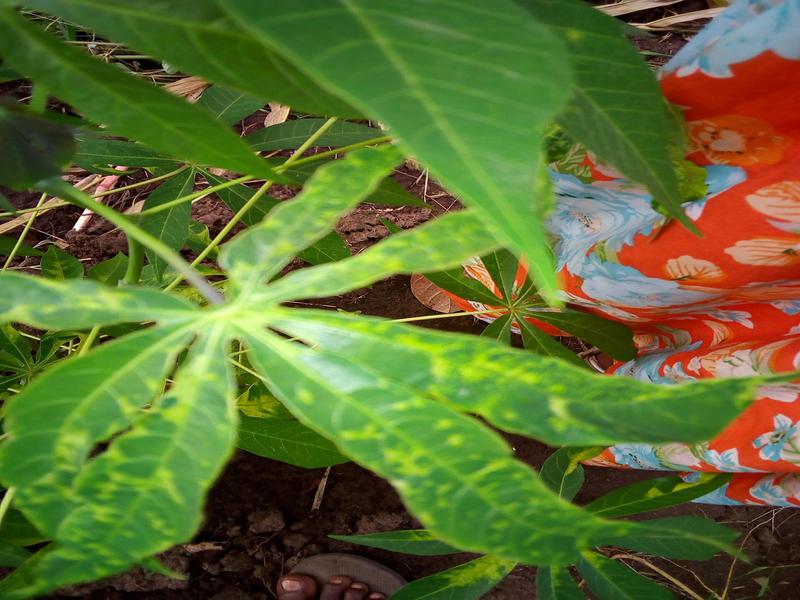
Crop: cassava
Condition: mosaic_disease